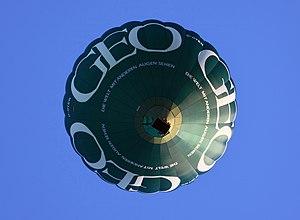
Une Montgolfière photographiée par en dessous, à Uetersen.